Pekka Koskela

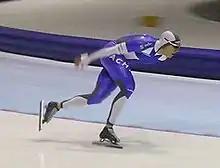

Pekka Koskela (born 29 November 1982) is a retired Finnish speed skater, specialised on the sprint distances 500 m and 1000 m. He is the former world record holder on the 1000 m with the time 1:07.00. In December 2001 he set a junior world record on the 500 m with the time 35.89. Since that time he has established himself as one of the best speed skating sprinters in the world. He won his first medal, a bronze, on the 1000 m in the 2005 World Single Distance Championships. Koskela was number 10 in the 500 m of the 2006 Winter Olympics.